List of United States Supreme Court cases, volume 158

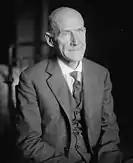
Eugene V. Debs

"In re Debs", 158 U.S. 564 (1895), is a US labor law case. Eugene V. Debs, president of the American Railway Union, had been involved in the Pullman Strike earlier in 1894 and challenged the federal injunction ordering the strikers back to work where they would face being fired. The injunction had been issued because of the violent nature of the strike. However, Debs refused to end the strike and was cited for contempt of court; he appealed the decision. The main question was whether the federal government had a right to issue the injunction, which dealt with both interstate and intrastate commerce and shipping on rail cars. The Court held that the U.S. government had a right to regulate interstate commerce and ensure the operations of the Postal Service, along with a responsibility to "ensure the general welfare of the public."